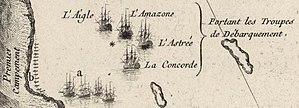
Les navires français l'Aigle, l'Amazone, l'Astrée et la Concorde au débarquement des troupes lors de l'attaque de Rio en septembre 1711 (lettre b). Détail d'un plan général de l'attaque daté de 1711, mais probablement plus tardif car le retour ne s'est fait qu'en février 1712. Guerre de Succession d'Espagne.
L’Aigle était un vaisseau de guerre français de cinquième rang de la fin du XVIIᵉ siècle. Construit à Bayonne, par le charpentier Félix Arnaud, l’Aigle fut lancé en 1692. Il était équipé de 24 à 40 canons et servit pendant les deux derniers conflits de Louis XIV : la guerre de la Ligue d'Augsbourg et la guerre de Succession d’Espagne. Sa petite taille et ses qualités nautiques lui valurent de servir le plus souvent dans des mers éloignées de France et sous armement corsaire pour limiter les dépenses du roi. Il fut perdu par naufrage en 1712 au retour de l’une de ces missions.